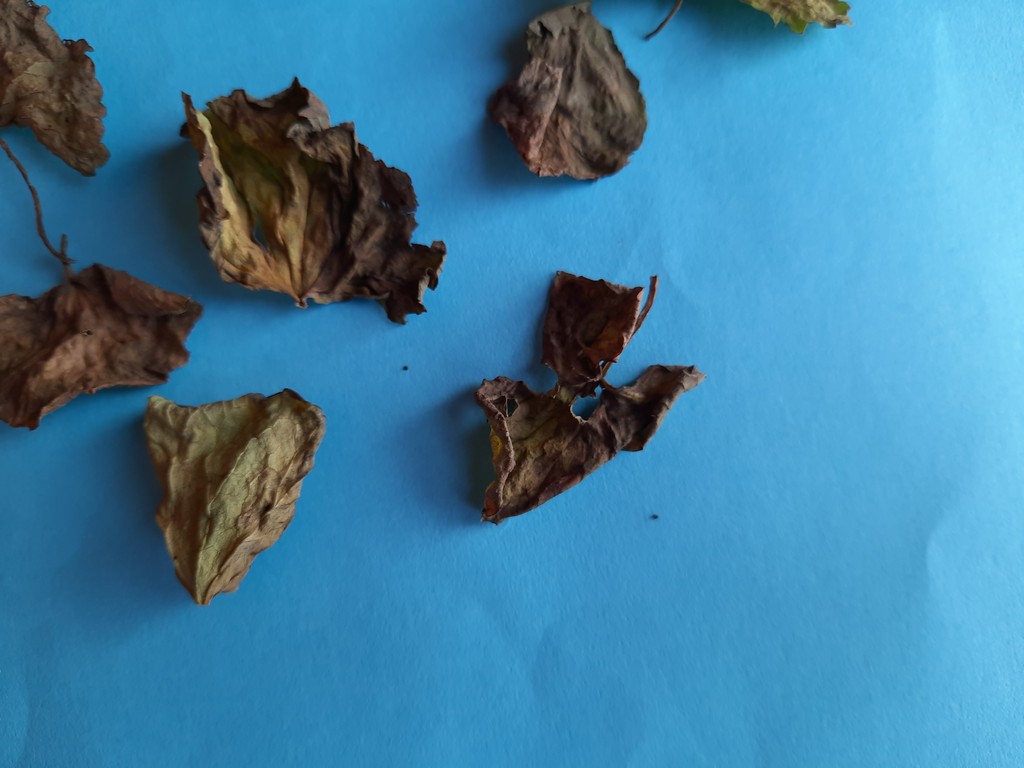
Label: Dried